2012 Brazilian Grand Prix

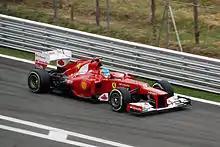
Fernando Alonso needed to overcome a 13-point deficit to Sebastian Vettel.

The 2012 Brazilian Grand Prix marked Michael Schumacher's final race before his second retirement and was also the last race for Bruno Senna, Vitaly Petrov, Timo Glock, Pedro de la Rosa, Narain Karthikeyan, and the HRT Formula 1 Team. HRT in their history did not score a point, and withdrew because of financial issues.